Marvin Pourié

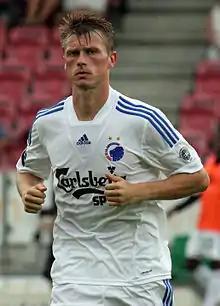
Pourié playing for Copenhagen in 2013

Marvin Pourié (born 8 January 1991) is a German professional footballer who plays as a forward for fifth-tier Oberliga Westfalen club Rot Weiss Ahlen.